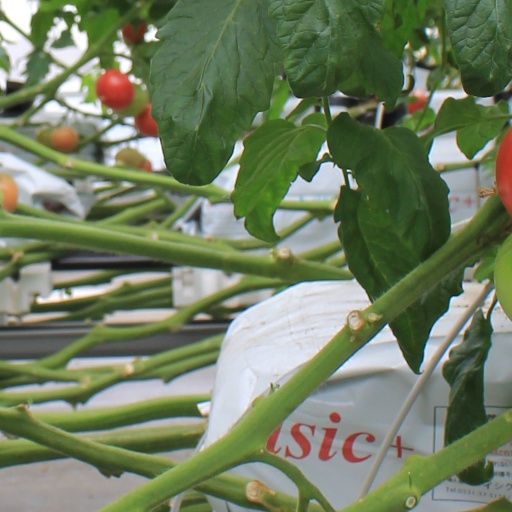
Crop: tomato